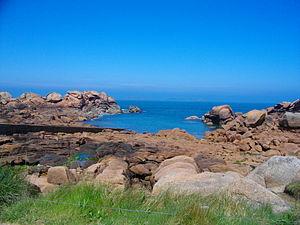
L'anse de Pors Kamor.
L'anse de Pors Kamor est le seul lieu toujours à flot de Ploumanac'h, son port intérieur n'étant accessible qu'à marée haute.